Marie Brémont

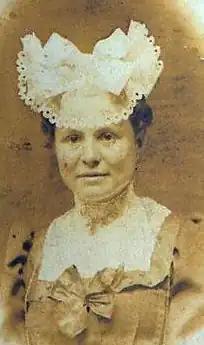
Brémont in 1910, aged 24

Marie Marthe Augustine Lemaitre Brémont (25 April 1886 – 6 June 2001) was a French supercentenarian and the oldest recognized person in the world from November 2000 until her death at age 115 years 42 days. Brémont is the fifth oldest French person to have ever lived, after longevity world record holder Jeanne Calment, Lucile Randon, Jeanne Bot, and Valentine Ligny.